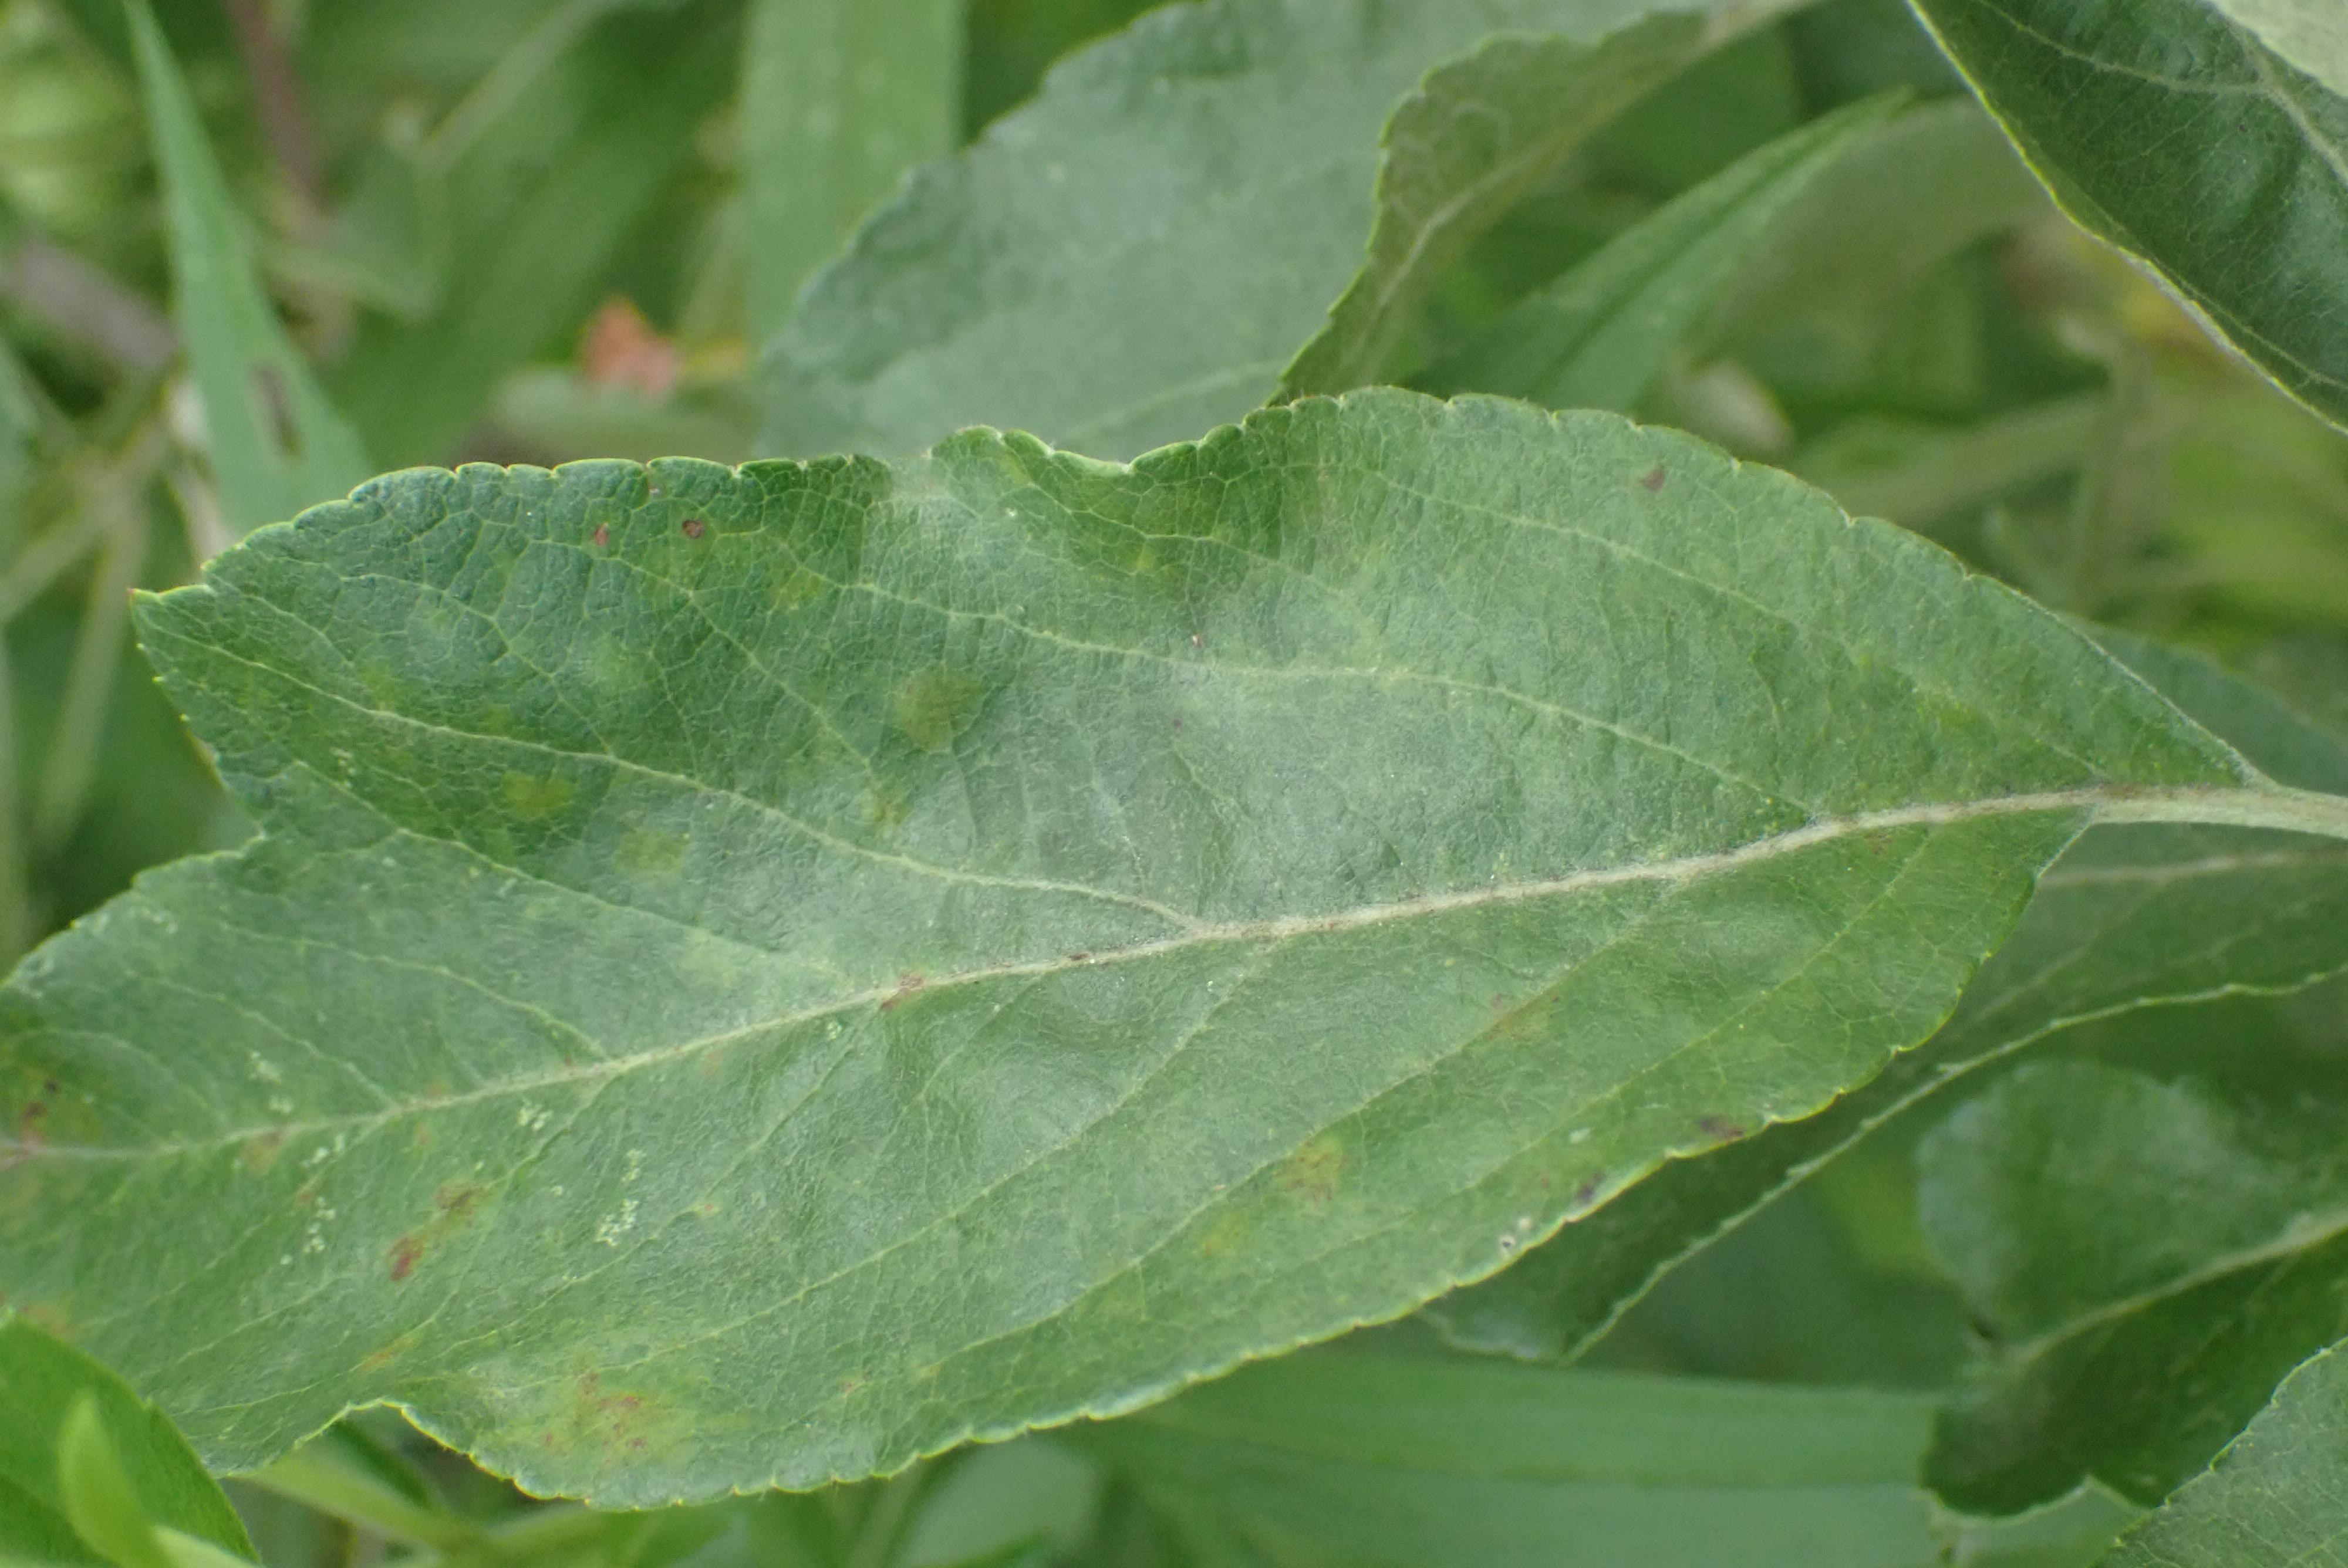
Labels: scab